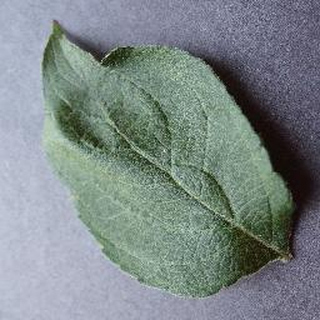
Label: healthy_apple